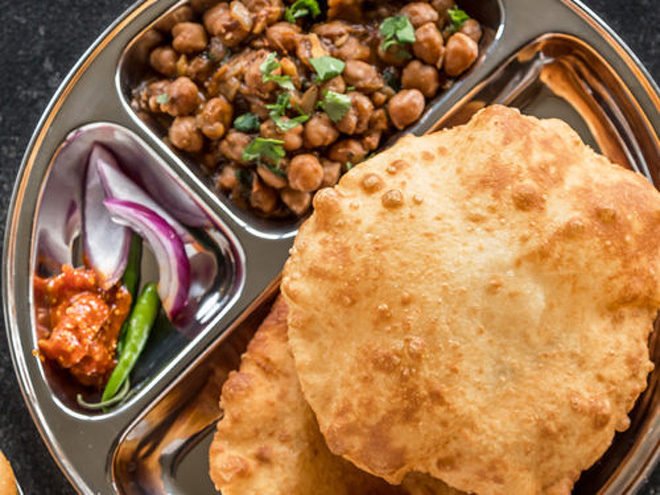
Dish: chole_bhature